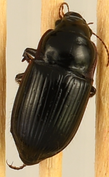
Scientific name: Euryderus grossus
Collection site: Central Plains Experimental Range NEON (CPER), plot CPER_004